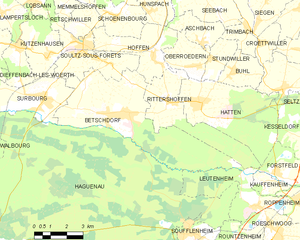
Carte des communes françaises